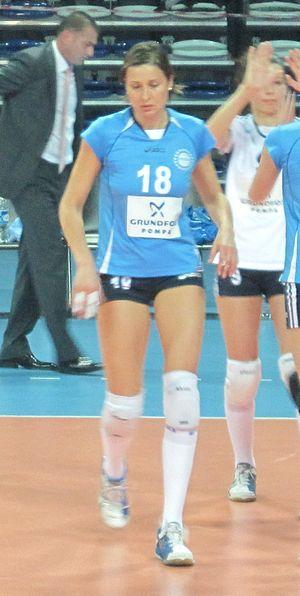
Aneta Germanova est une ancienne joueuse bulgare de volley-ball née le 3 janvier 1975 à Plovdiv. Elle mesure 1,86 m et jouait au poste de réceptionneuse-attaquante.